Mathew Barzal

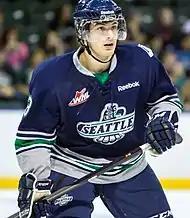
Barzal with the Seattle Thunderbirds in 2015

Barzal was selected 16th overall by the New York Islanders in the 2015 NHL Entry Draft. On September 10, he signed a three-year, entry-level contract with the Islanders.